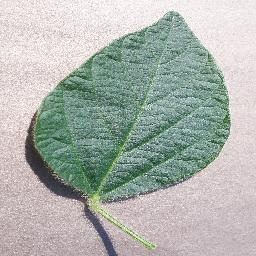
Label: Soybean___healthy